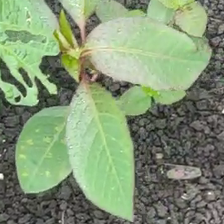
Weed species: Moti_dudhi(Euphorbia_geneculata_L)